Megan Rapinoe

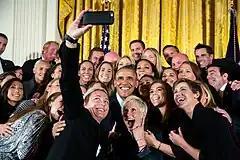
Rapinoe poses with the national team and President Barack Obama at the White House, 2015.

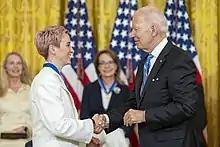
Rapinoe awarded the Presidential Medal of Freedom by President Joe Biden in July 2022

Following the 2011 FIFA Women's World Cup, Rapinoe's hometown of Redding honored her with a parade and named September 10 "Megan Rapinoe Day". She received the Harry Glickman Professional Female Athlete of the Year award at the 60th annual Oregon Sports Awards held on February 12, 2012. On October 25, 2012, she was one of ten female soccer players shortlisted for the FIFA Women's World Player of the Year award. The same year, she was named a finalist for "Sports Illustrated" Most Inspiring Performers of 2012. Rapinoe was awarded the board of directors Award by the Los Angeles Gay and Lesbian Center on November 10, 2012, for bringing awareness to LGBT people in sports.